Durward Lely

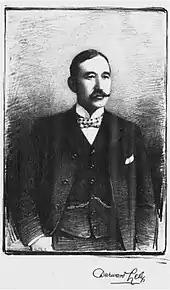
Lely in 1895

He then pursued a concert and operatic career. He appeared with Adelina Patti on numerous occasions, and she said he was her favourite tenor. He often sang at her home, Craig-y-Nos Castle, and he accompanied her on her farewell American tour in 1893–1894. He frequently sang Don José in "Carmen", including appearing opposite Zélie de Lussan at Covent Garden in 1893, and also opposite Minnie Hauk. Later, he sang the role at the Manhattan Opera House in New York. "The Observer" wrote of one of his performances in the role, "His acting was pathetic, impressive and natural; his elocution was polished, and he sang delightfully from beginning to end." He had numerous operatic and concert engagements in London and elsewhere between 1890 and 1893. His operatic appearances included several at the Theatre Royal, Drury Lane, beginning with the Carl Rosa Opera Company in "Lurline" as Count Rudolph. He also had roles in "Mignon", "The Bohemian Girl" and "Maritana".